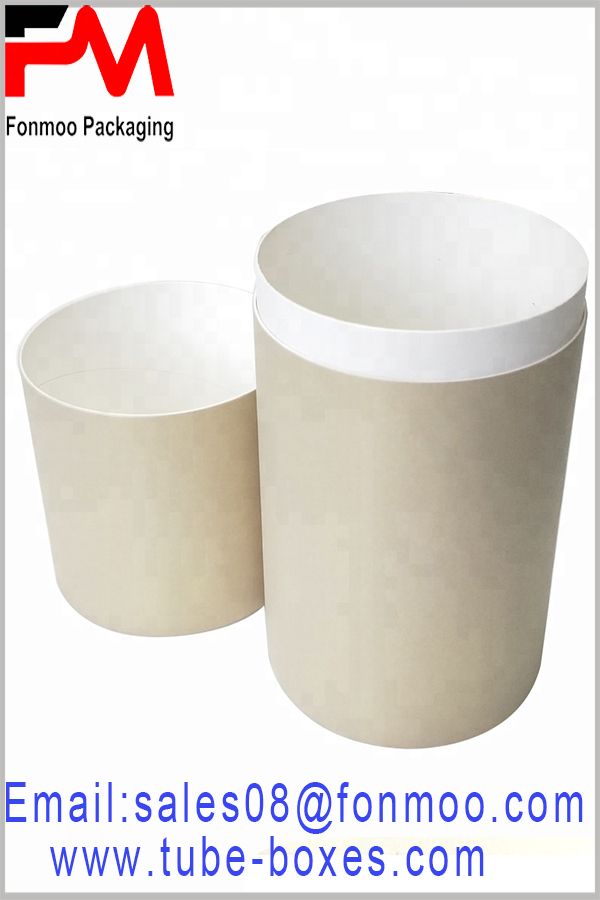
Label: cardboard